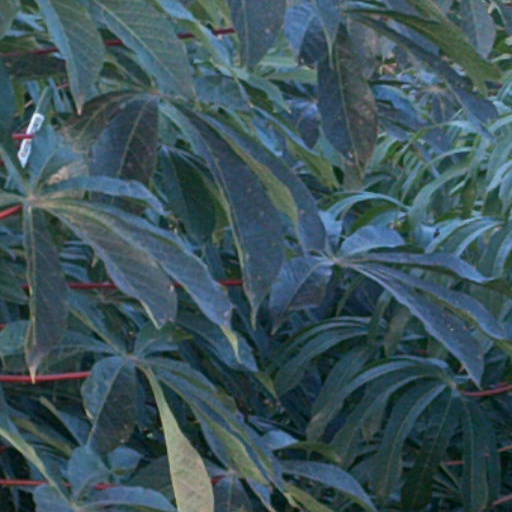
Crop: cassava